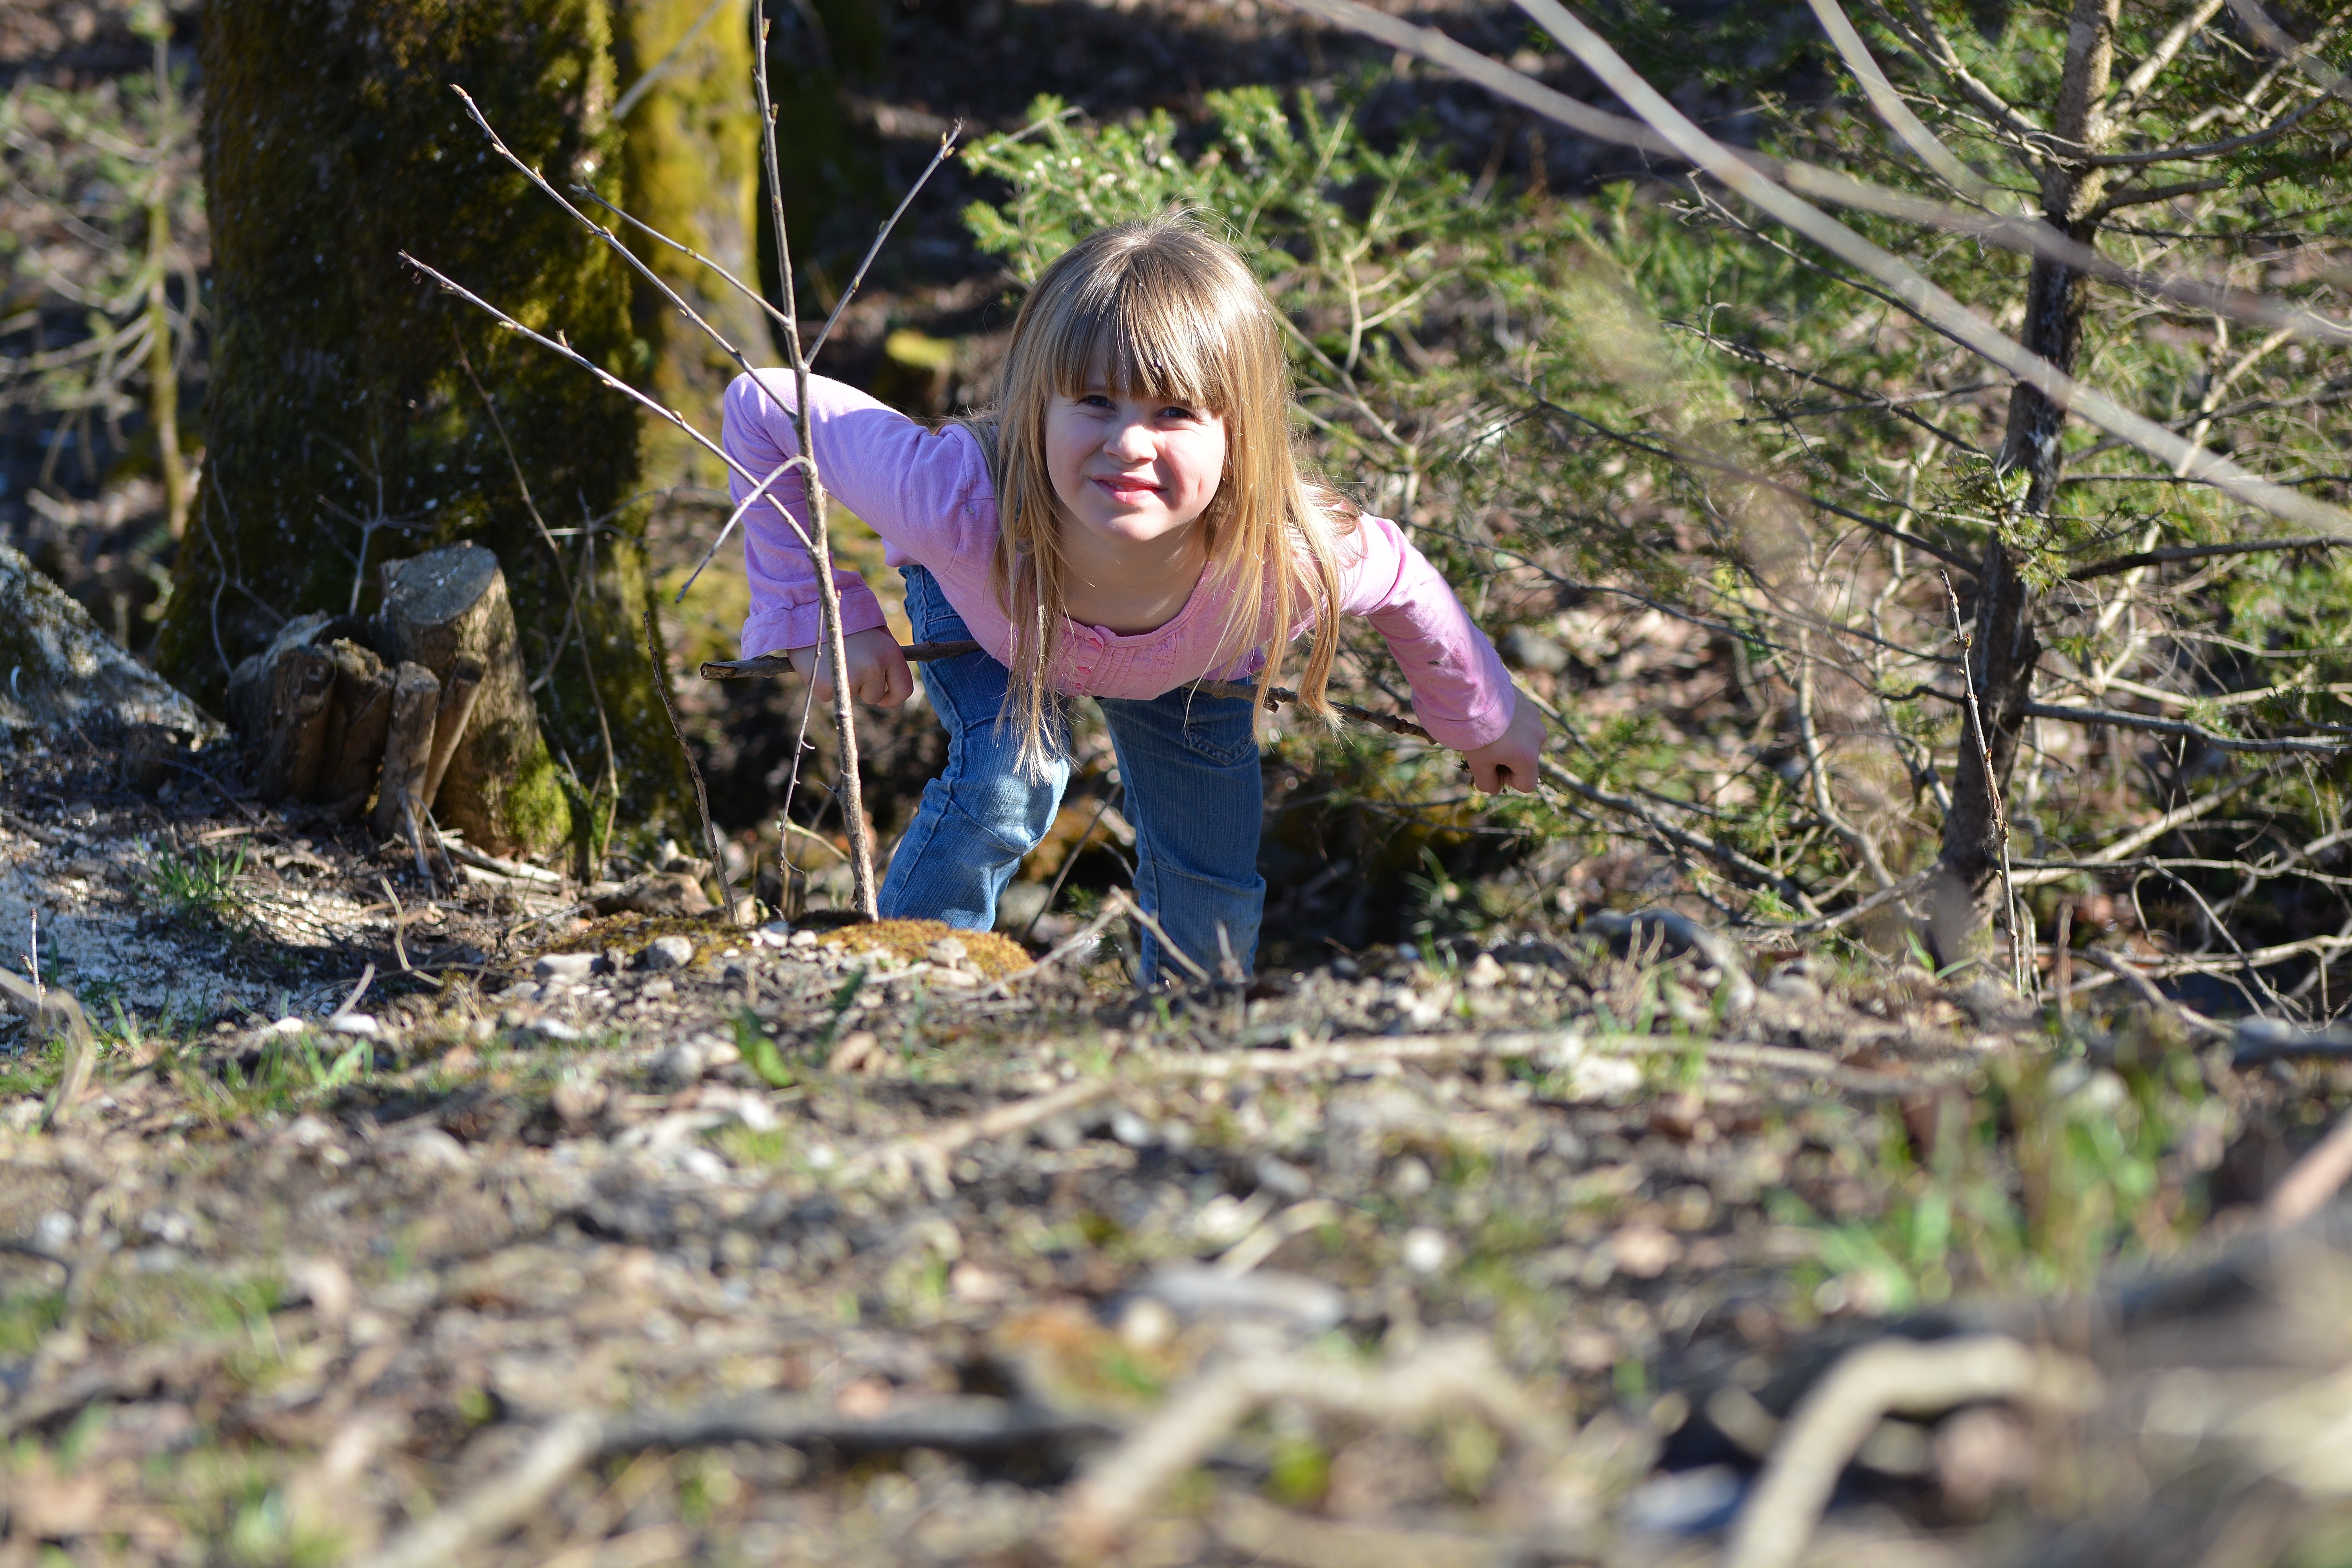
tree, nature, forest, wilderness, girl, flower, jungle, autumn, child, human, wetland, joy, blond, woodland, habitat, natural environment